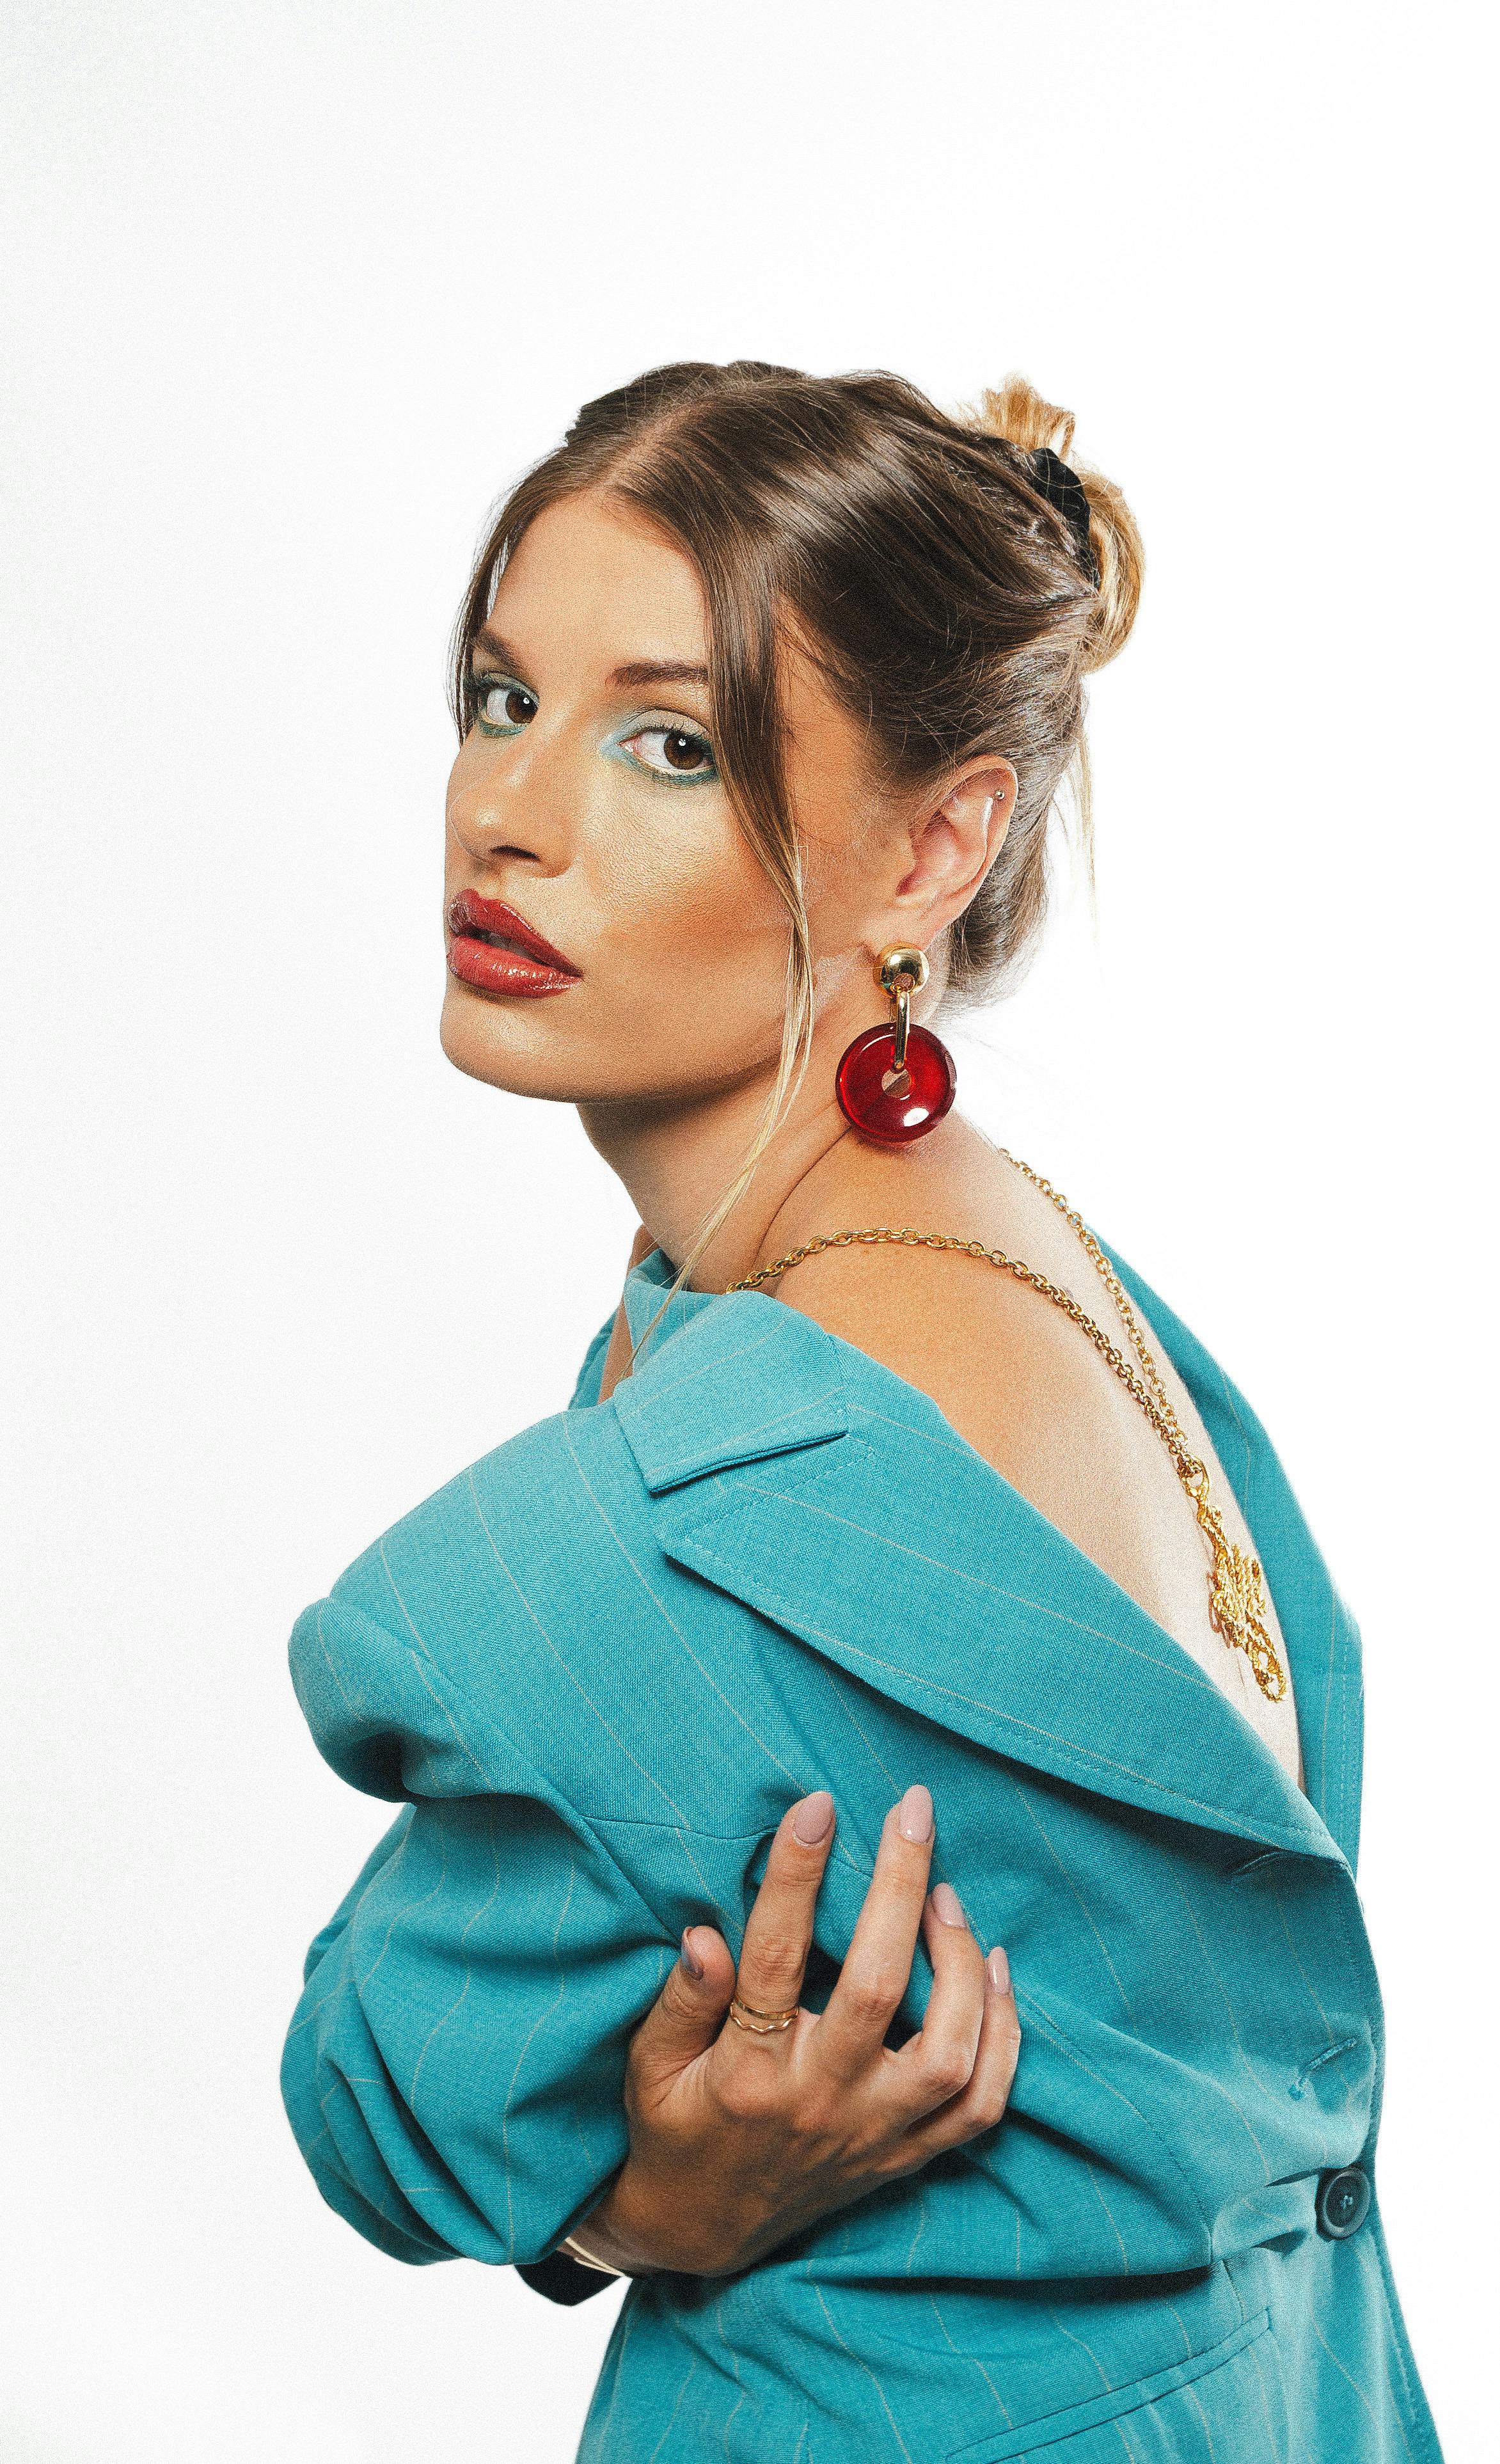
woman, sleeve, shoulder, fashion, neck, jewellery, waist, fashion model, model, makeover, day dress, long hair, photo shoot, wrap, One piece garment, lipstick, portrait, portrait photography, silk, turquoise